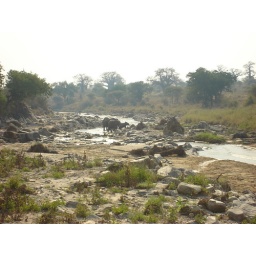
elephants in the river again